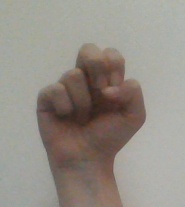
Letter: gaaf